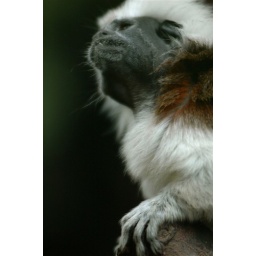
Tamarin scouting around birds flying overhead